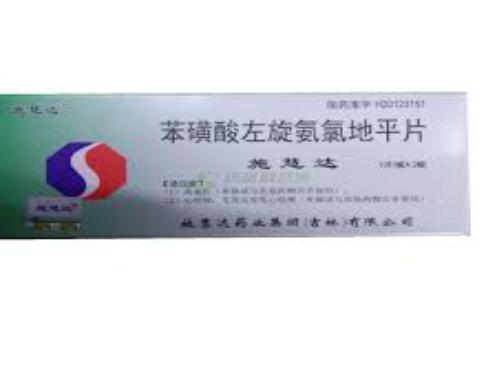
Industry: Medical